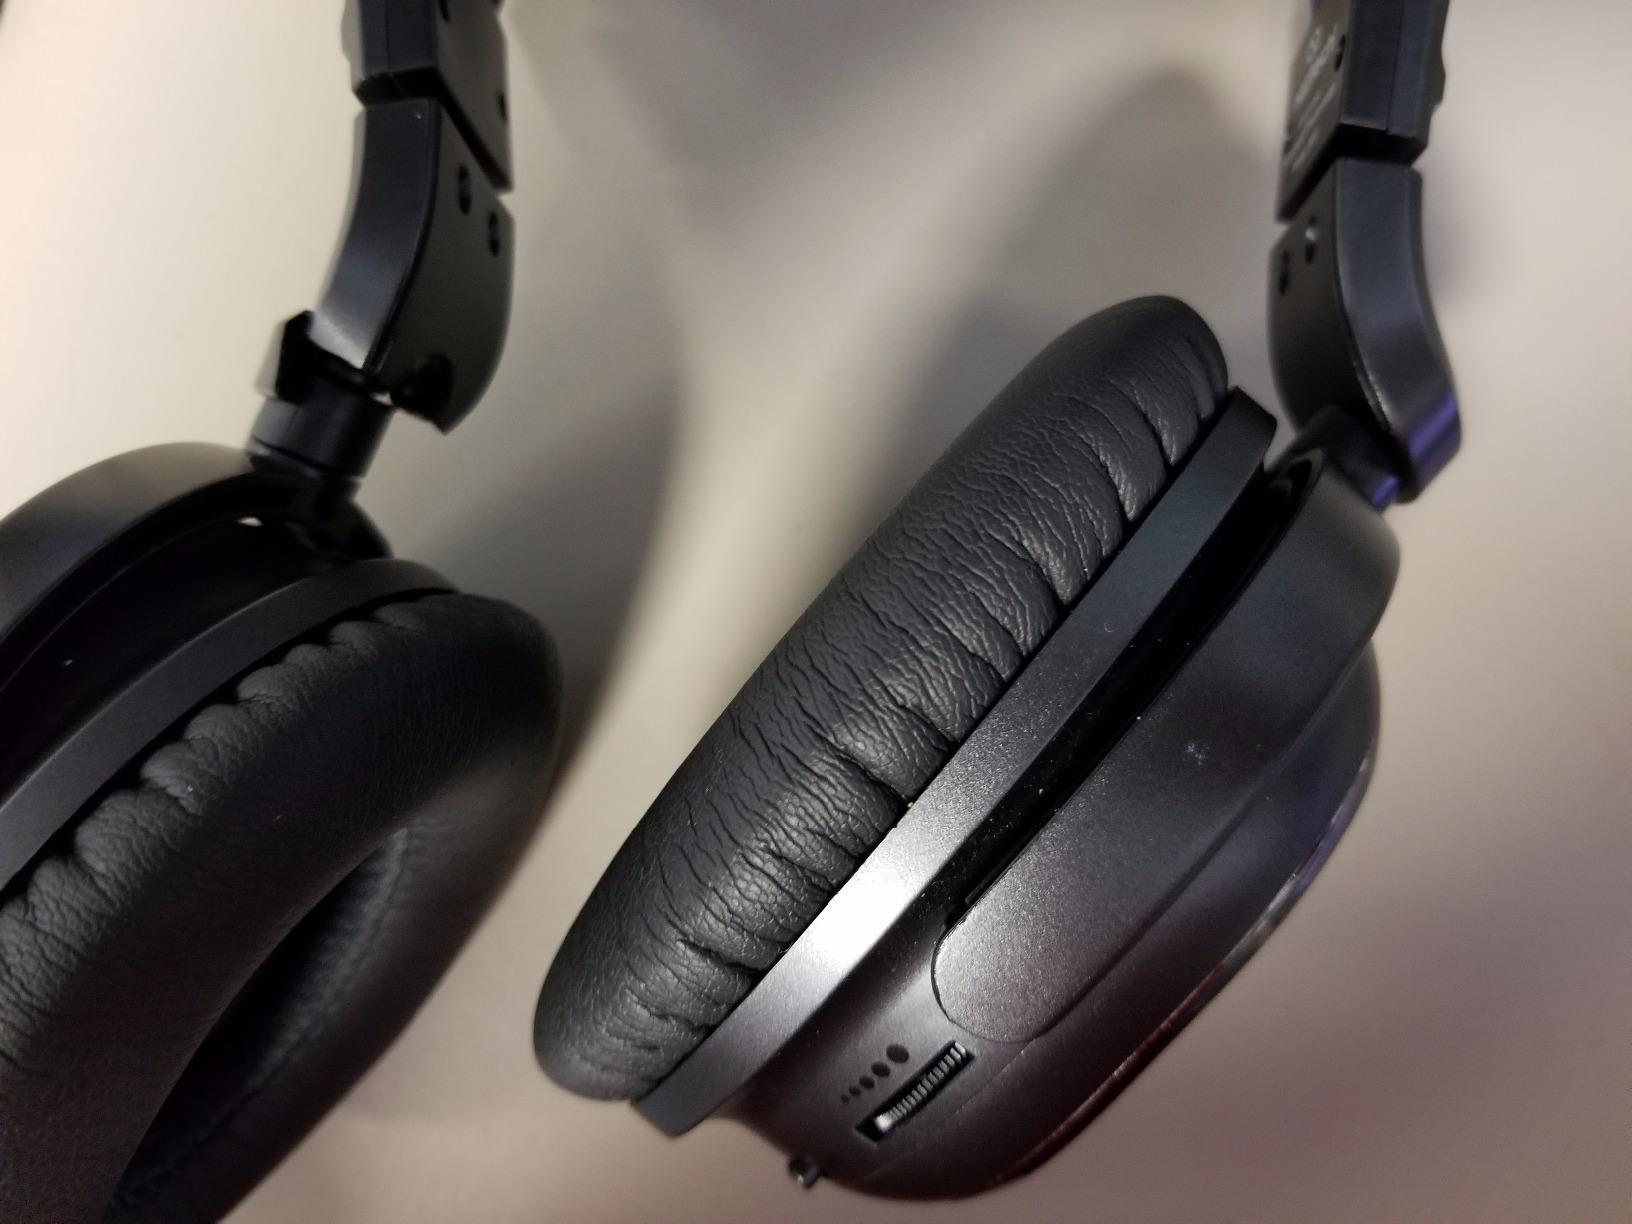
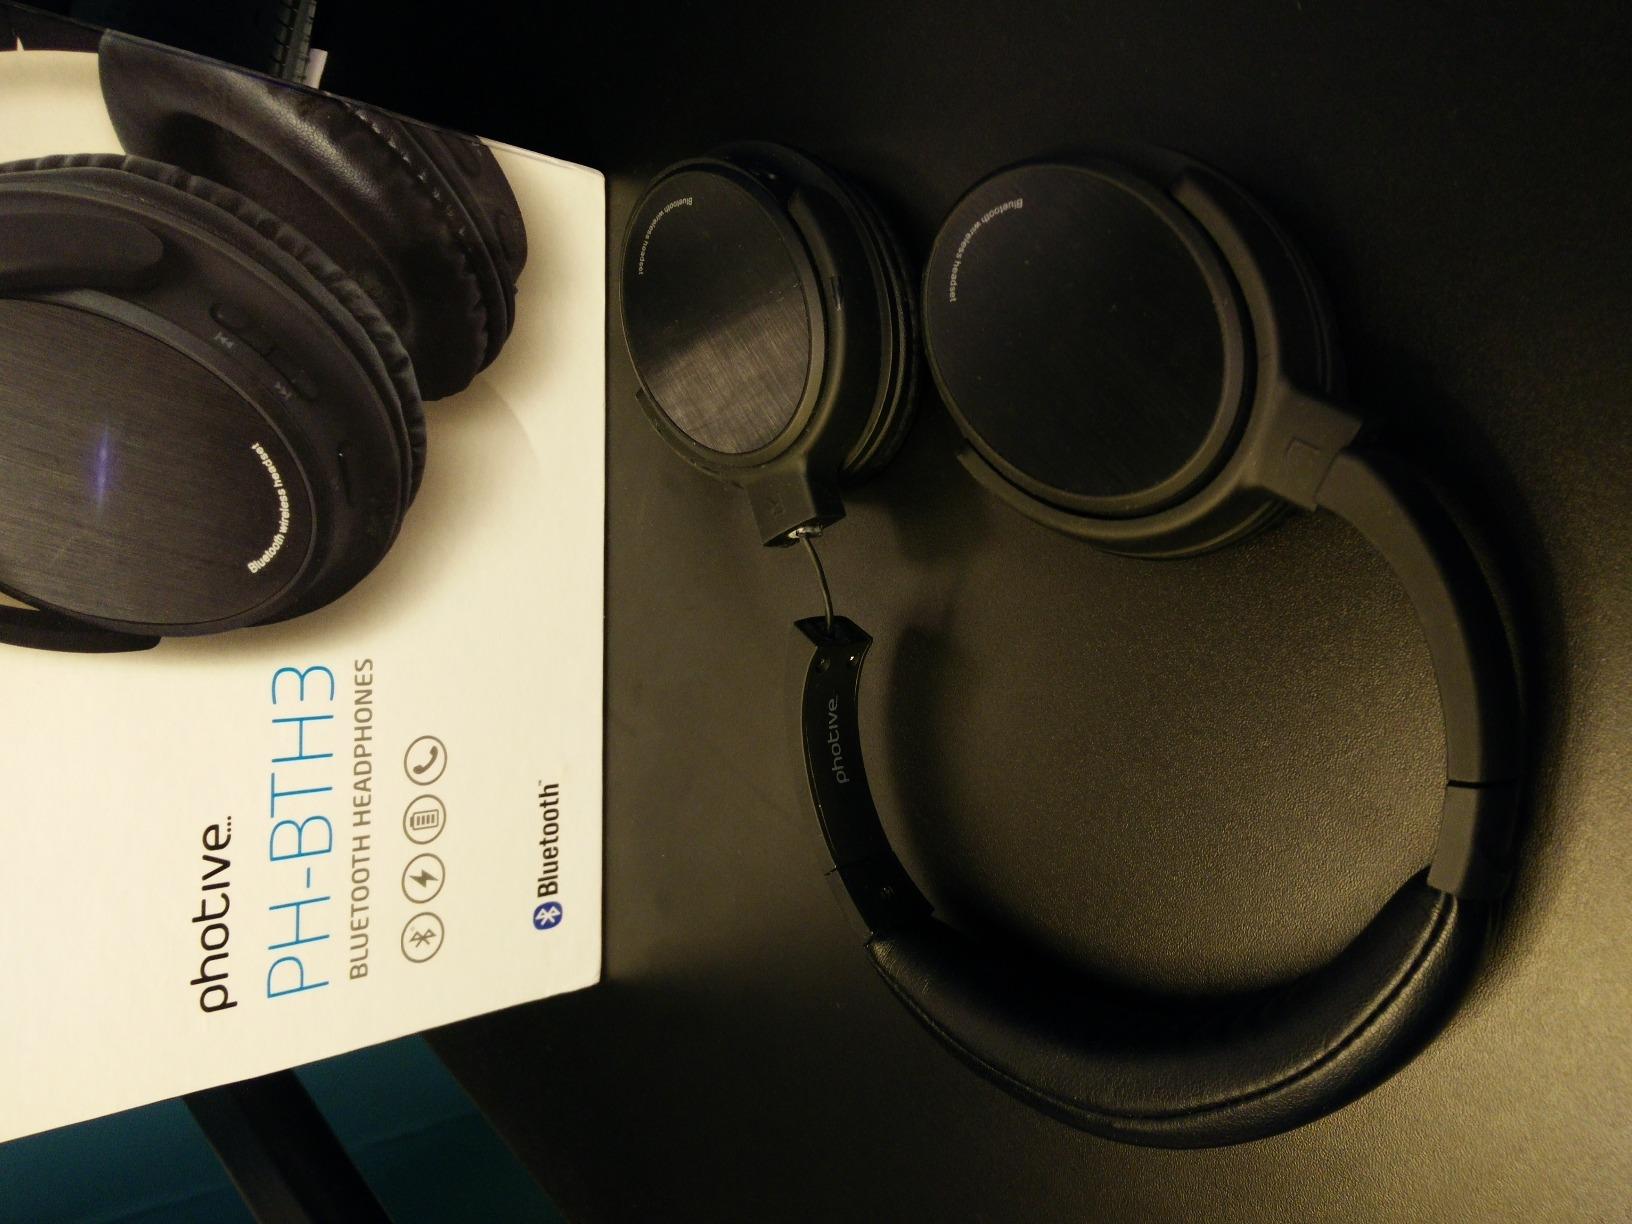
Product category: headphones
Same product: no